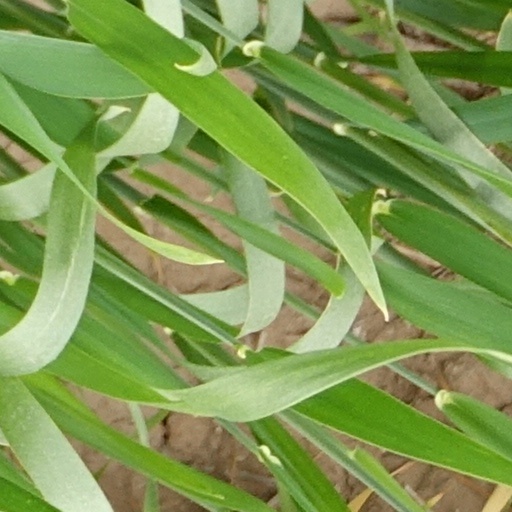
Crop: wheat